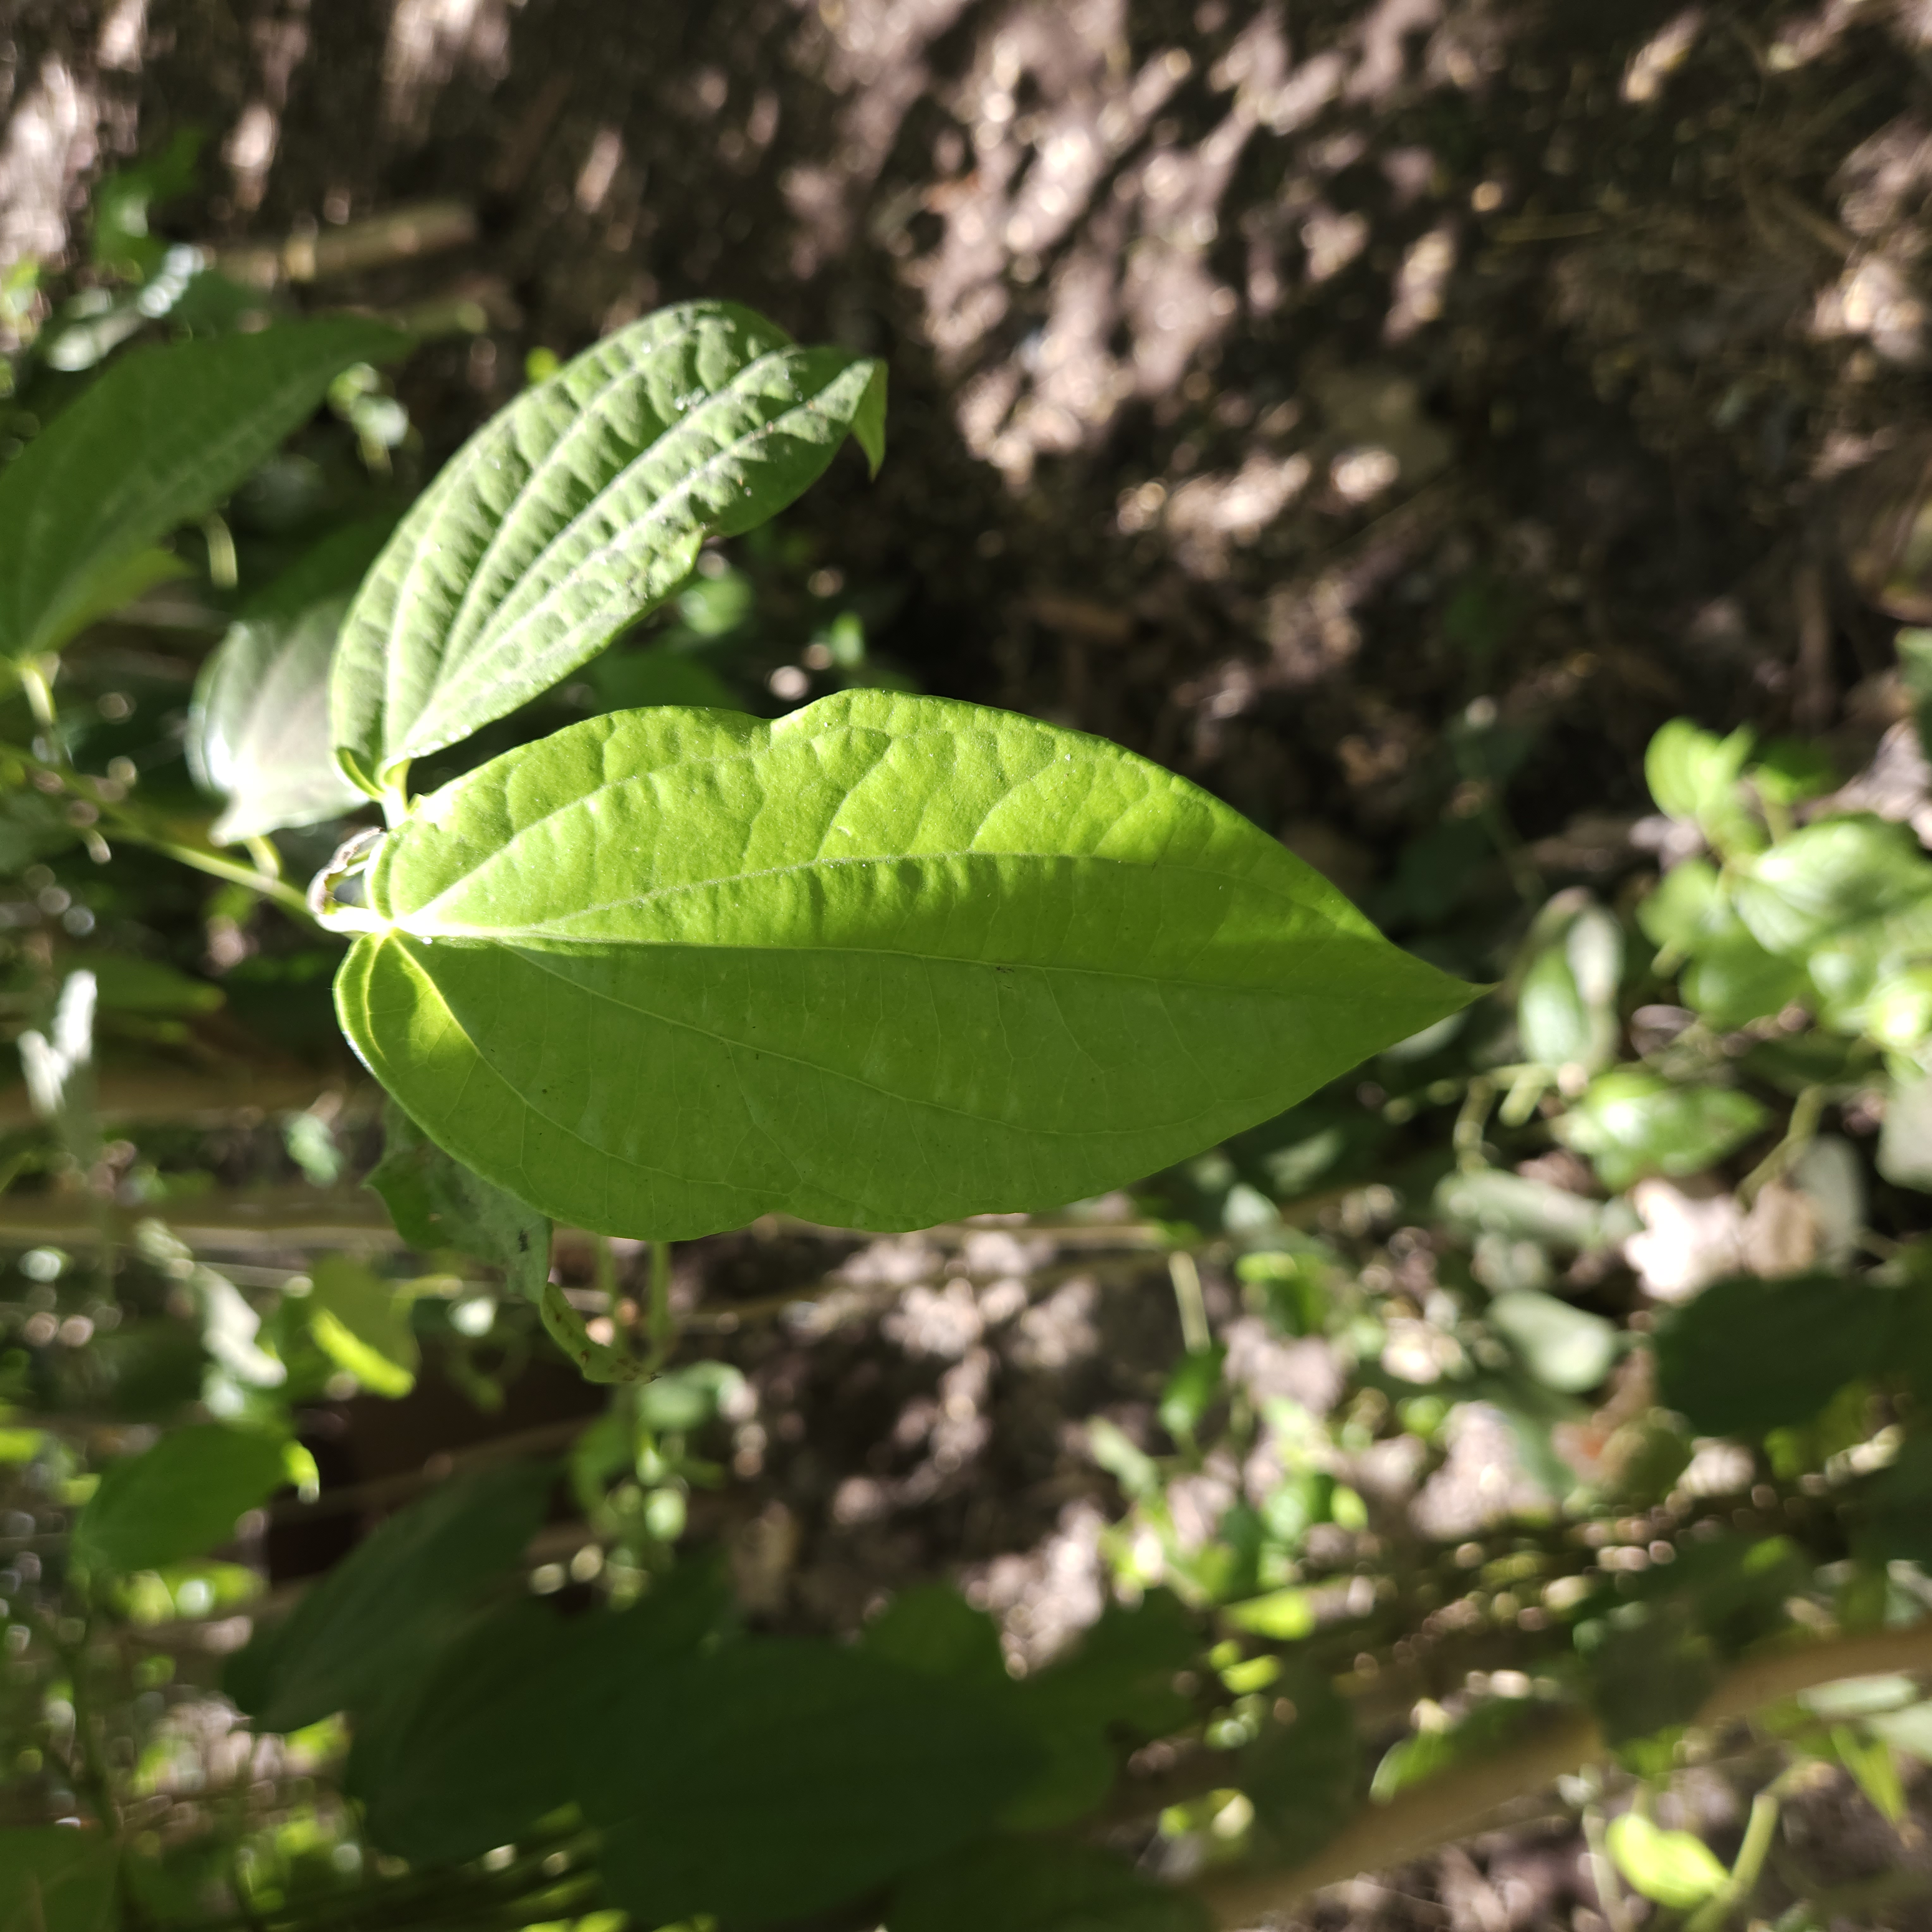
Label: Healthy